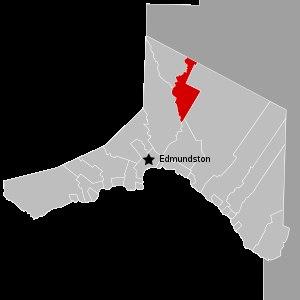
La paroisse de Madawaska est à la fois une paroisse civile et un district de services locaux canadien du comté de Madawaska, au nord-ouest du Nouveau-Brunswick.